Wedge Community Co-op

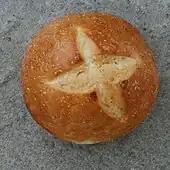
A sourdough bread from the Wedge Co-op in Minneapolis.

The Wedge was formed in 1974 in a basement apartment on Franklin Avenue in Minneapolis. It was formed after a group of neighbors met that summer to organize a cooperative store to provide themselves with whole and natural foods, preferably in bulk quantities to save money. In 1979, the Wedge moved to Lyndale Avenue. Wedge had a member labor program in place until 1992, when it built a new store in the lot adjacent to its store. An addition which doubled the retail space was built in 1997.